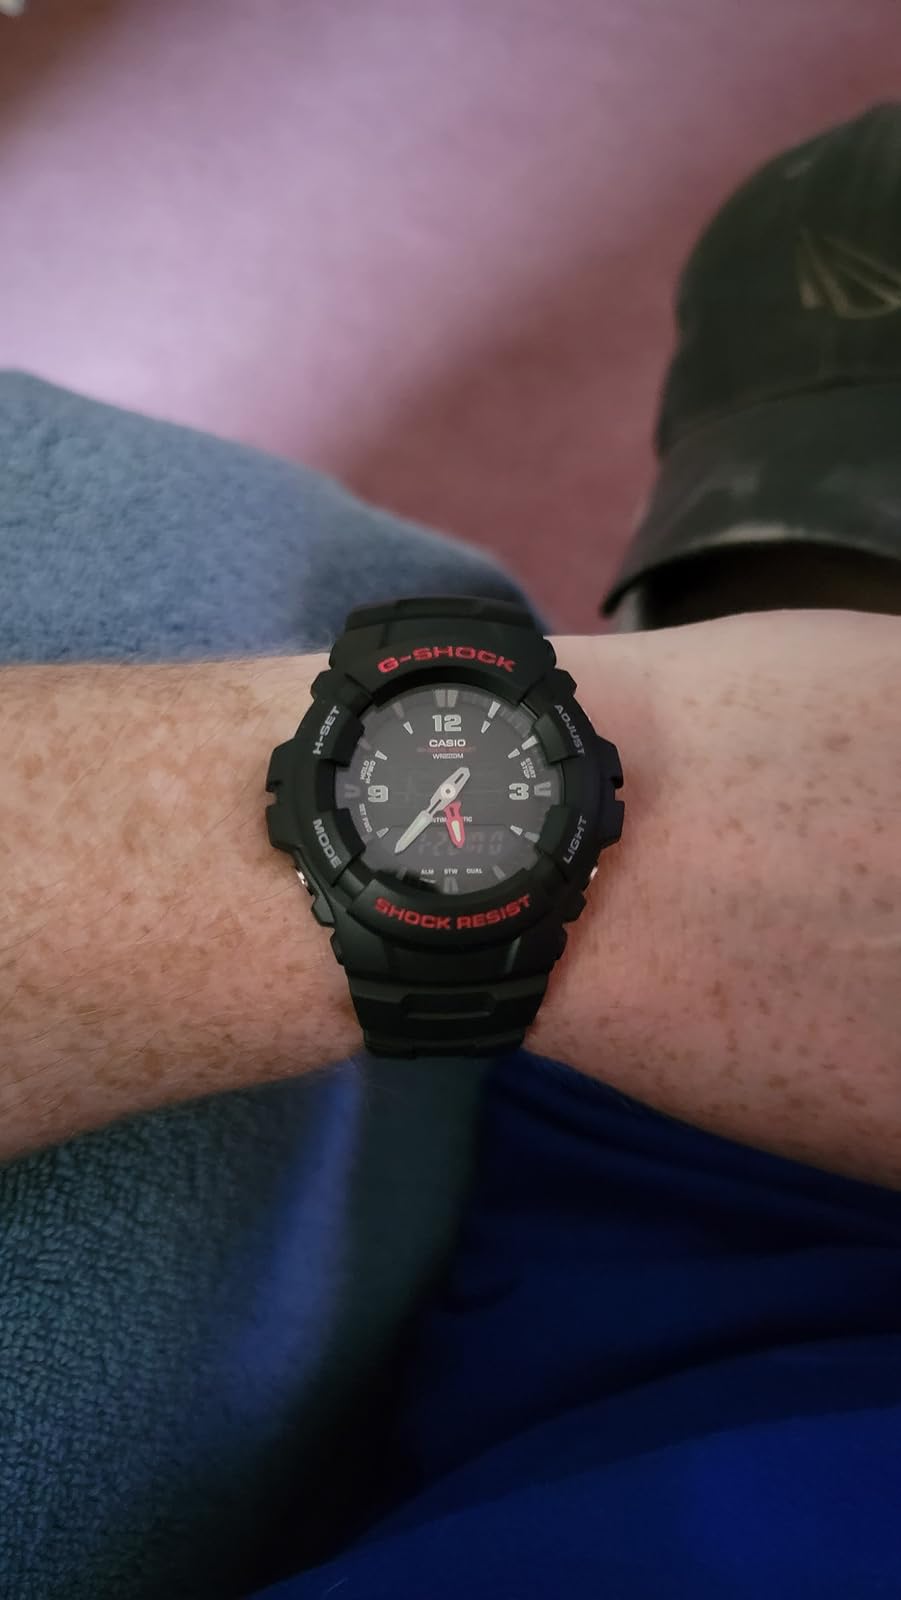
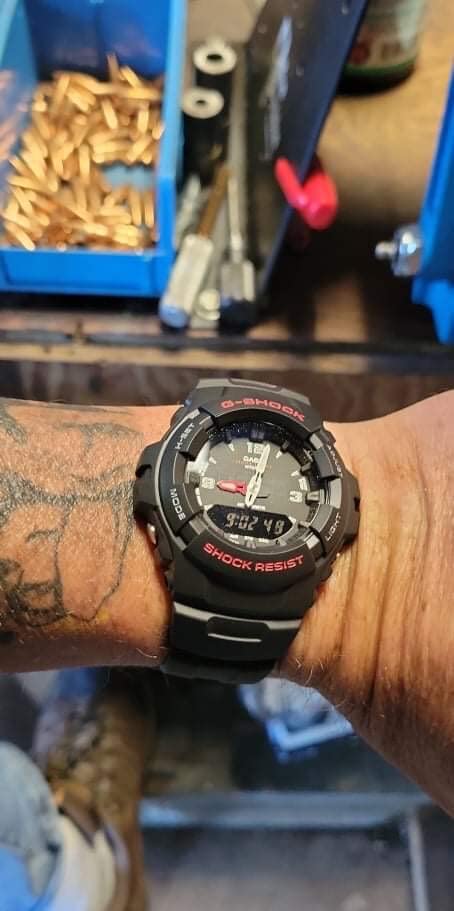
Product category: accessories_watch
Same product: yes